Wes Streeting

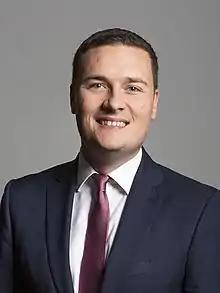
MP portrait, 2020

Streeting campaigned in favour of the United Kingdom remaining in the European Union (EU) in the run-up to the 2016 EU membership referendum. In 2018, he stated that a hard Brexit would address voters' concerns regarding sovereignty and migration but would provoke significant economic harm. Streeting appeared in "The Sun" and tweeted a link to the article saying he would be "tough on crime, tough on the causes of crime". On immigration, in 2018, Streeting said: "I regularly make the point that we need better education and training for our own people, but we should be honest with our country that we also rely on attracting people from overseas, particularly with our ageing population and shrinking working age population."